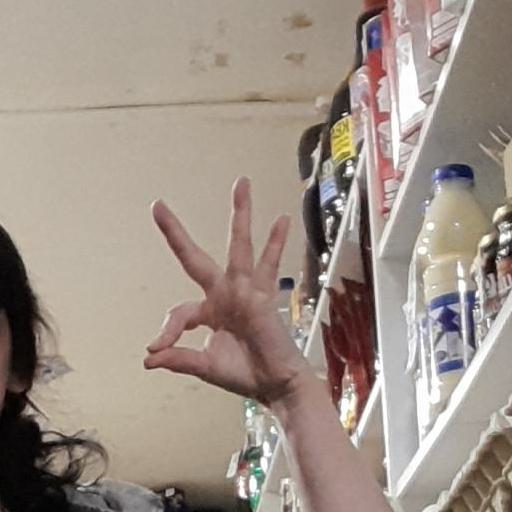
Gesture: ok